ZSC Lions

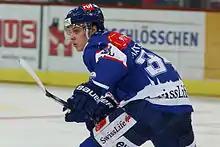
The first overall NHL draft pick (2016) Auston Matthews with the ZSC Lions during the 2015–16 regular season

During the 2008–09 Season, the ZSC Lions participated in the first ever Champions Hockey League. For the group stage, they were placed in group D with HC Slavia Praha and Linköpings HC. The Lions qualified for the semi-finals with a 3–1 record, first place in the group. With their defeats of the Finnish Espoo Blues, 6–3 and 4–1 respectively, they qualified for the tournament final. The first leg of the final was held on January 21, 2009 in the Magnitogorsk Arena where the Lions came back from a 0–2 deficit to Metallurg Magnitogorsk to end with a 2–2 tie. The second leg was played a week later, on January 28, 2009, in the Diners Club Arena in Rapperswil-Jona, Switzerland. ZSC Lions won the game and the Silver Stone Trophy with a 5–0 victory.